Scott Pelley

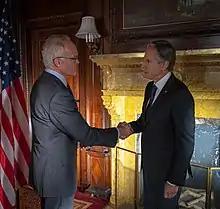
Pelley (left) speaks with US Secretary of State Antony Blinken for "60 Minutes" in 2022

Pelley and his team earned the 2012 Gerald Loeb Award for Explanatory business journalism for the story "The Next Housing Shock."